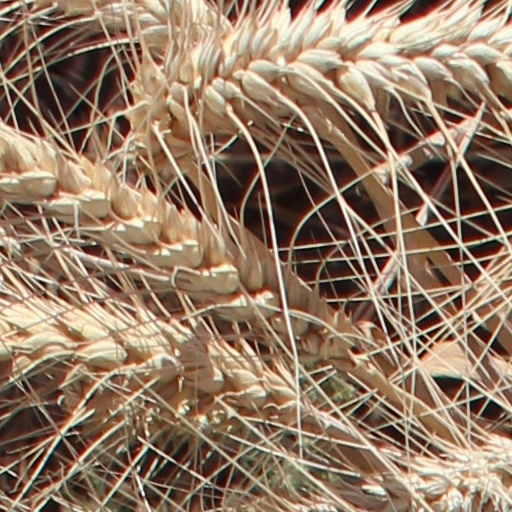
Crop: wheat